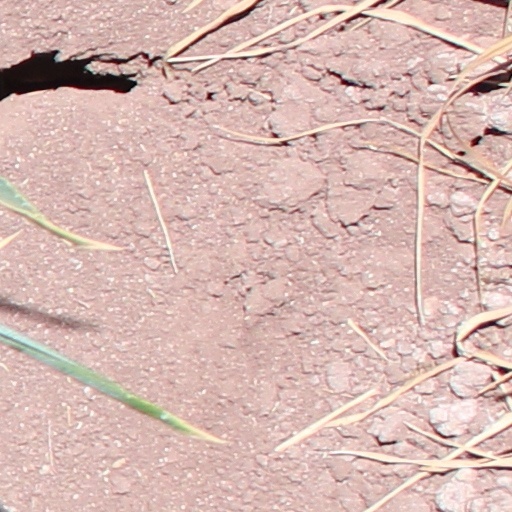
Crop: wheat